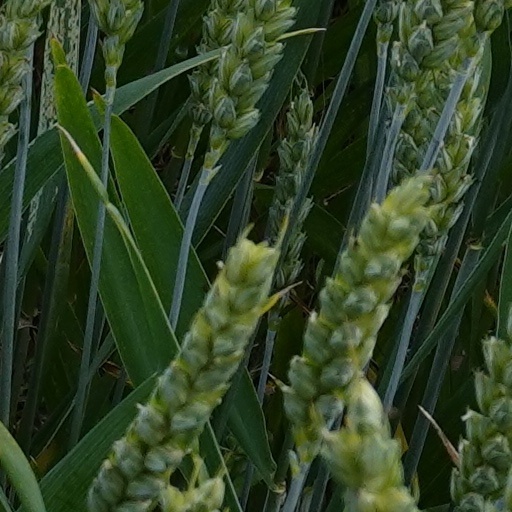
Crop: wheat